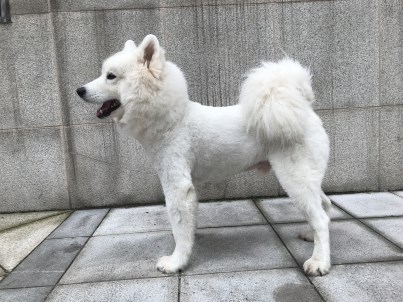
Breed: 2192-n000088-Samoyed